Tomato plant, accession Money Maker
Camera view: horizontal (90 deg, fisheye); turntable rotation: 300 degrees
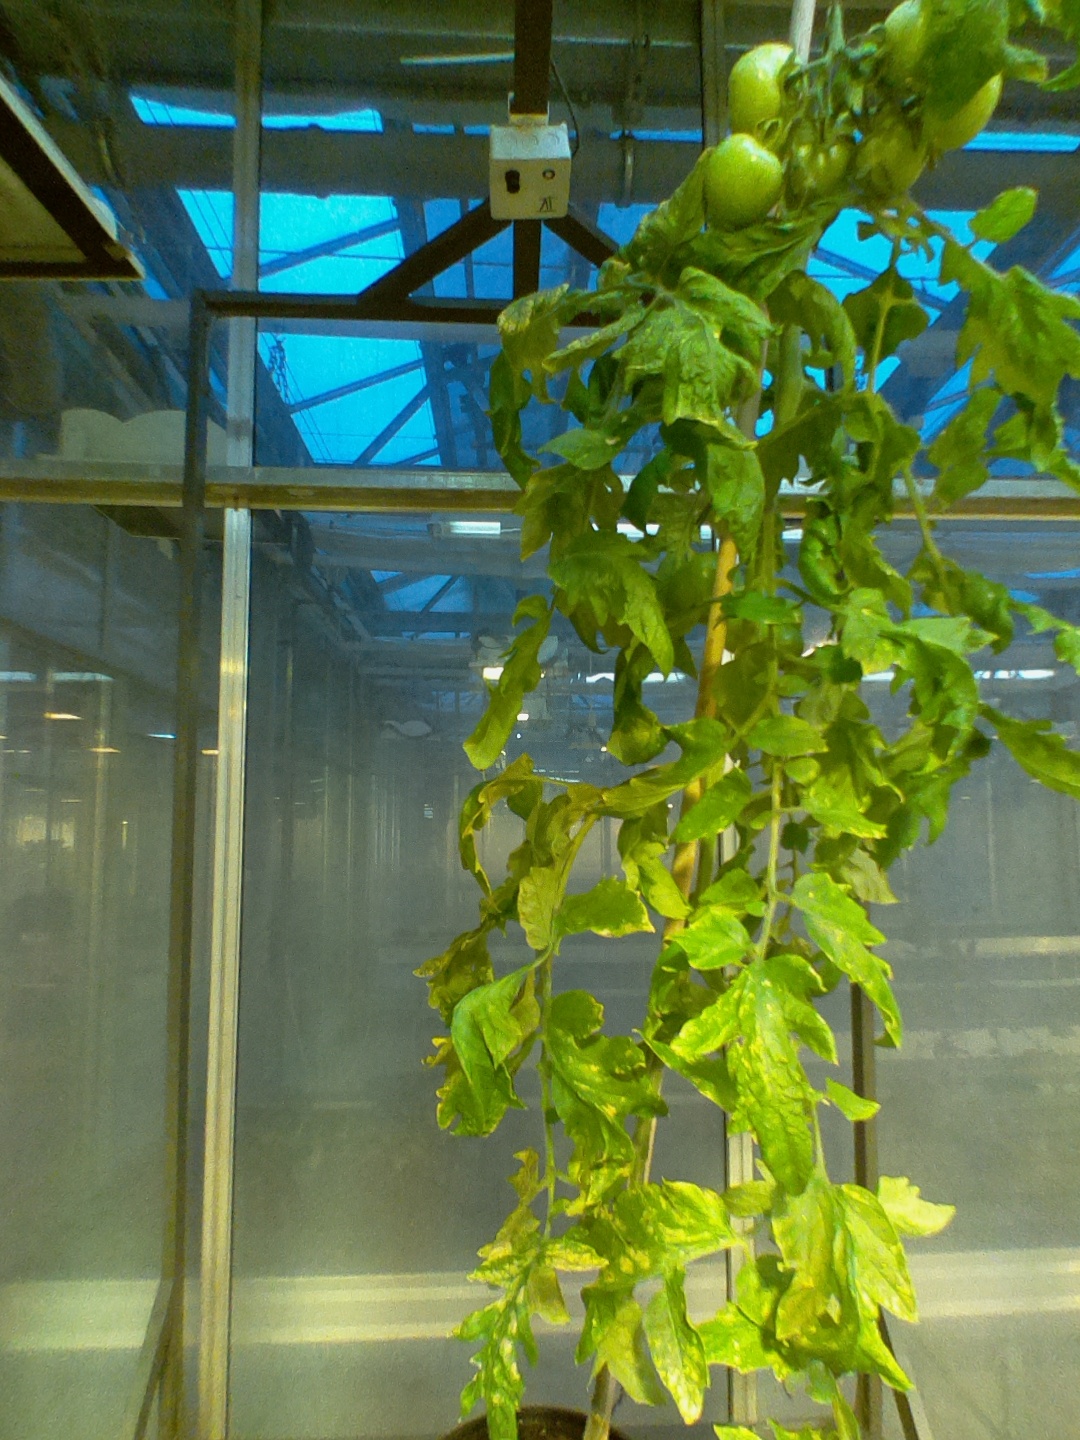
BBCH growth stage 77: 70%-80% of final fruit size